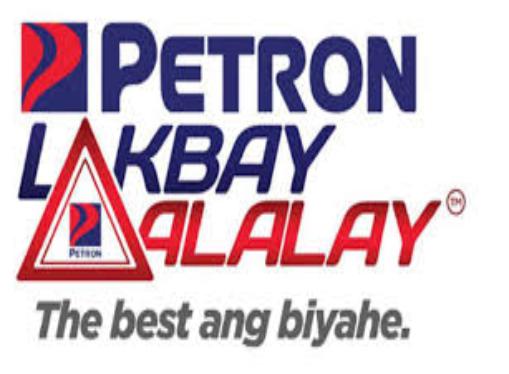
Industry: Transportation